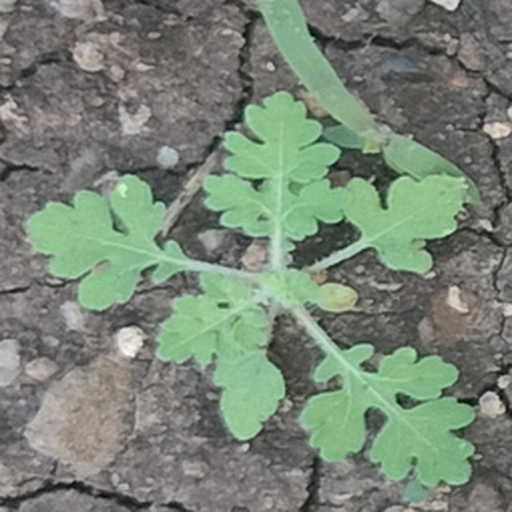
Weed species: Gajar_gavat_(Parthenium hysterophorus)